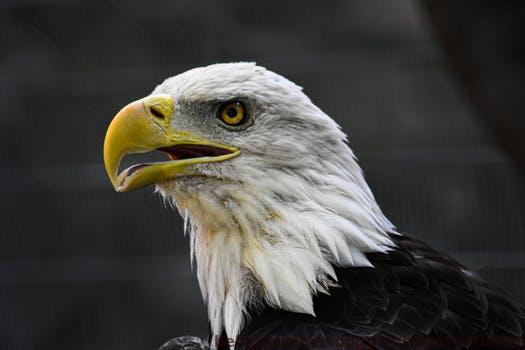
Label: Watermark